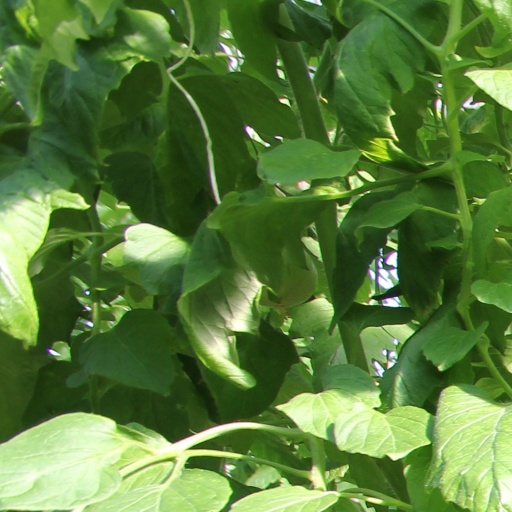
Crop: tomato